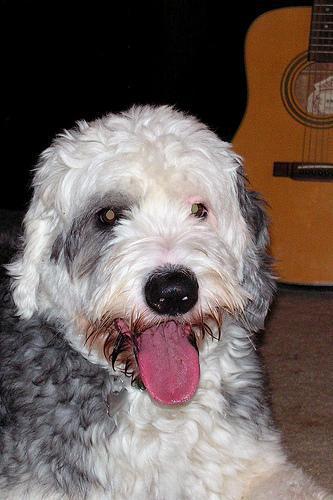
Old_English_sheepdog